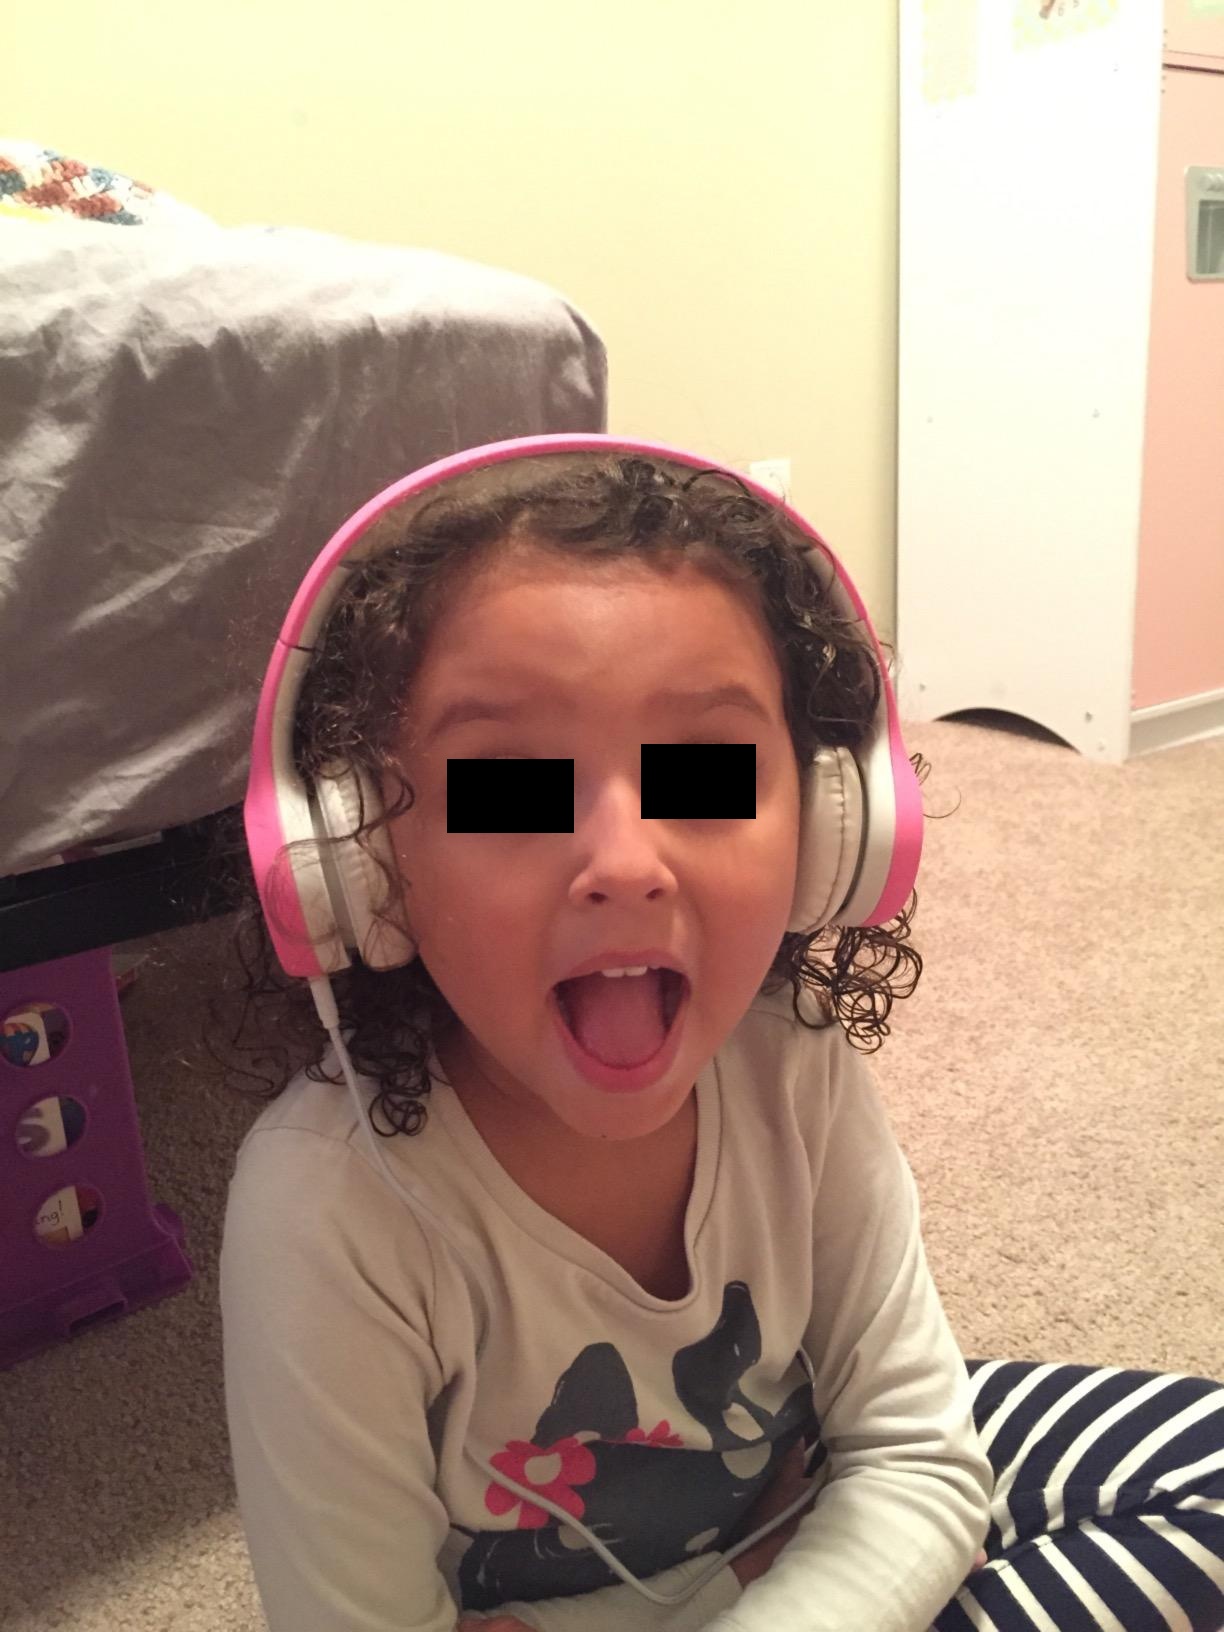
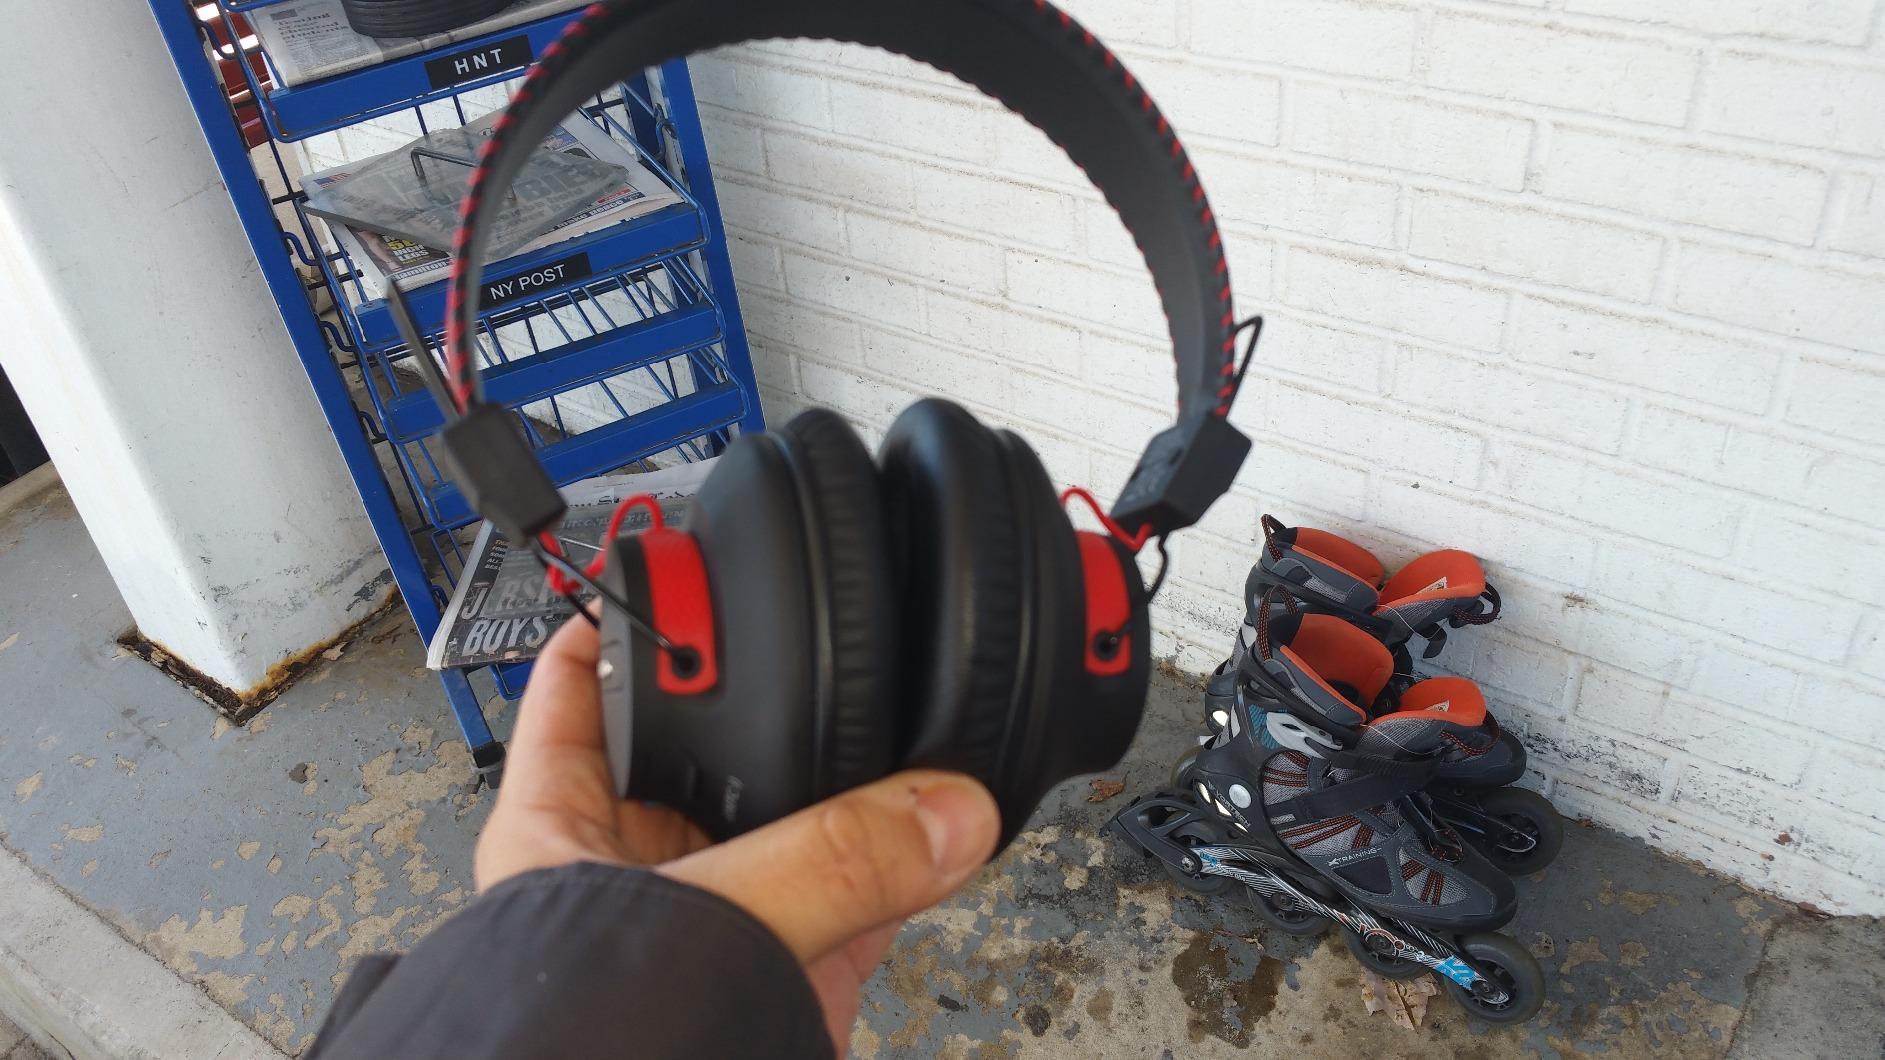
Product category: headphones
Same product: no